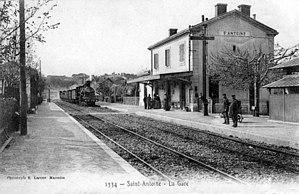
La gare PLM de Saint-Antoine à Marseille, vers 1900.
La gare de Saint-Antoine est une gare ferroviaire française de la ligne de Lyon-Perrache à Marseille-Saint-Charles, située sur le quartier Saint-Antoine, dans le 15ᵉ arrondissement de la ville de Marseille, département des Bouches-du-Rhône, en région Provence-Alpes-Côte d'Azur.